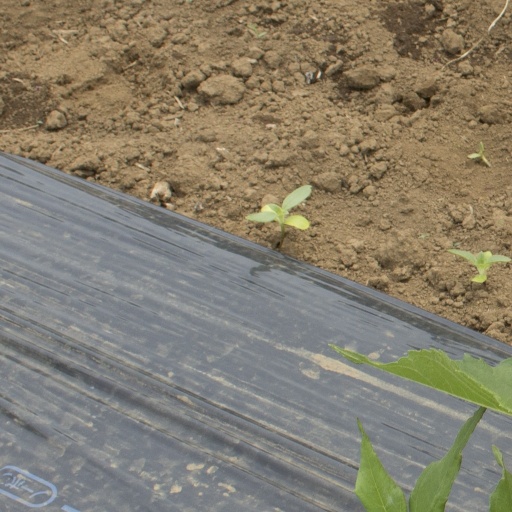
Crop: Jerusalem artichoke